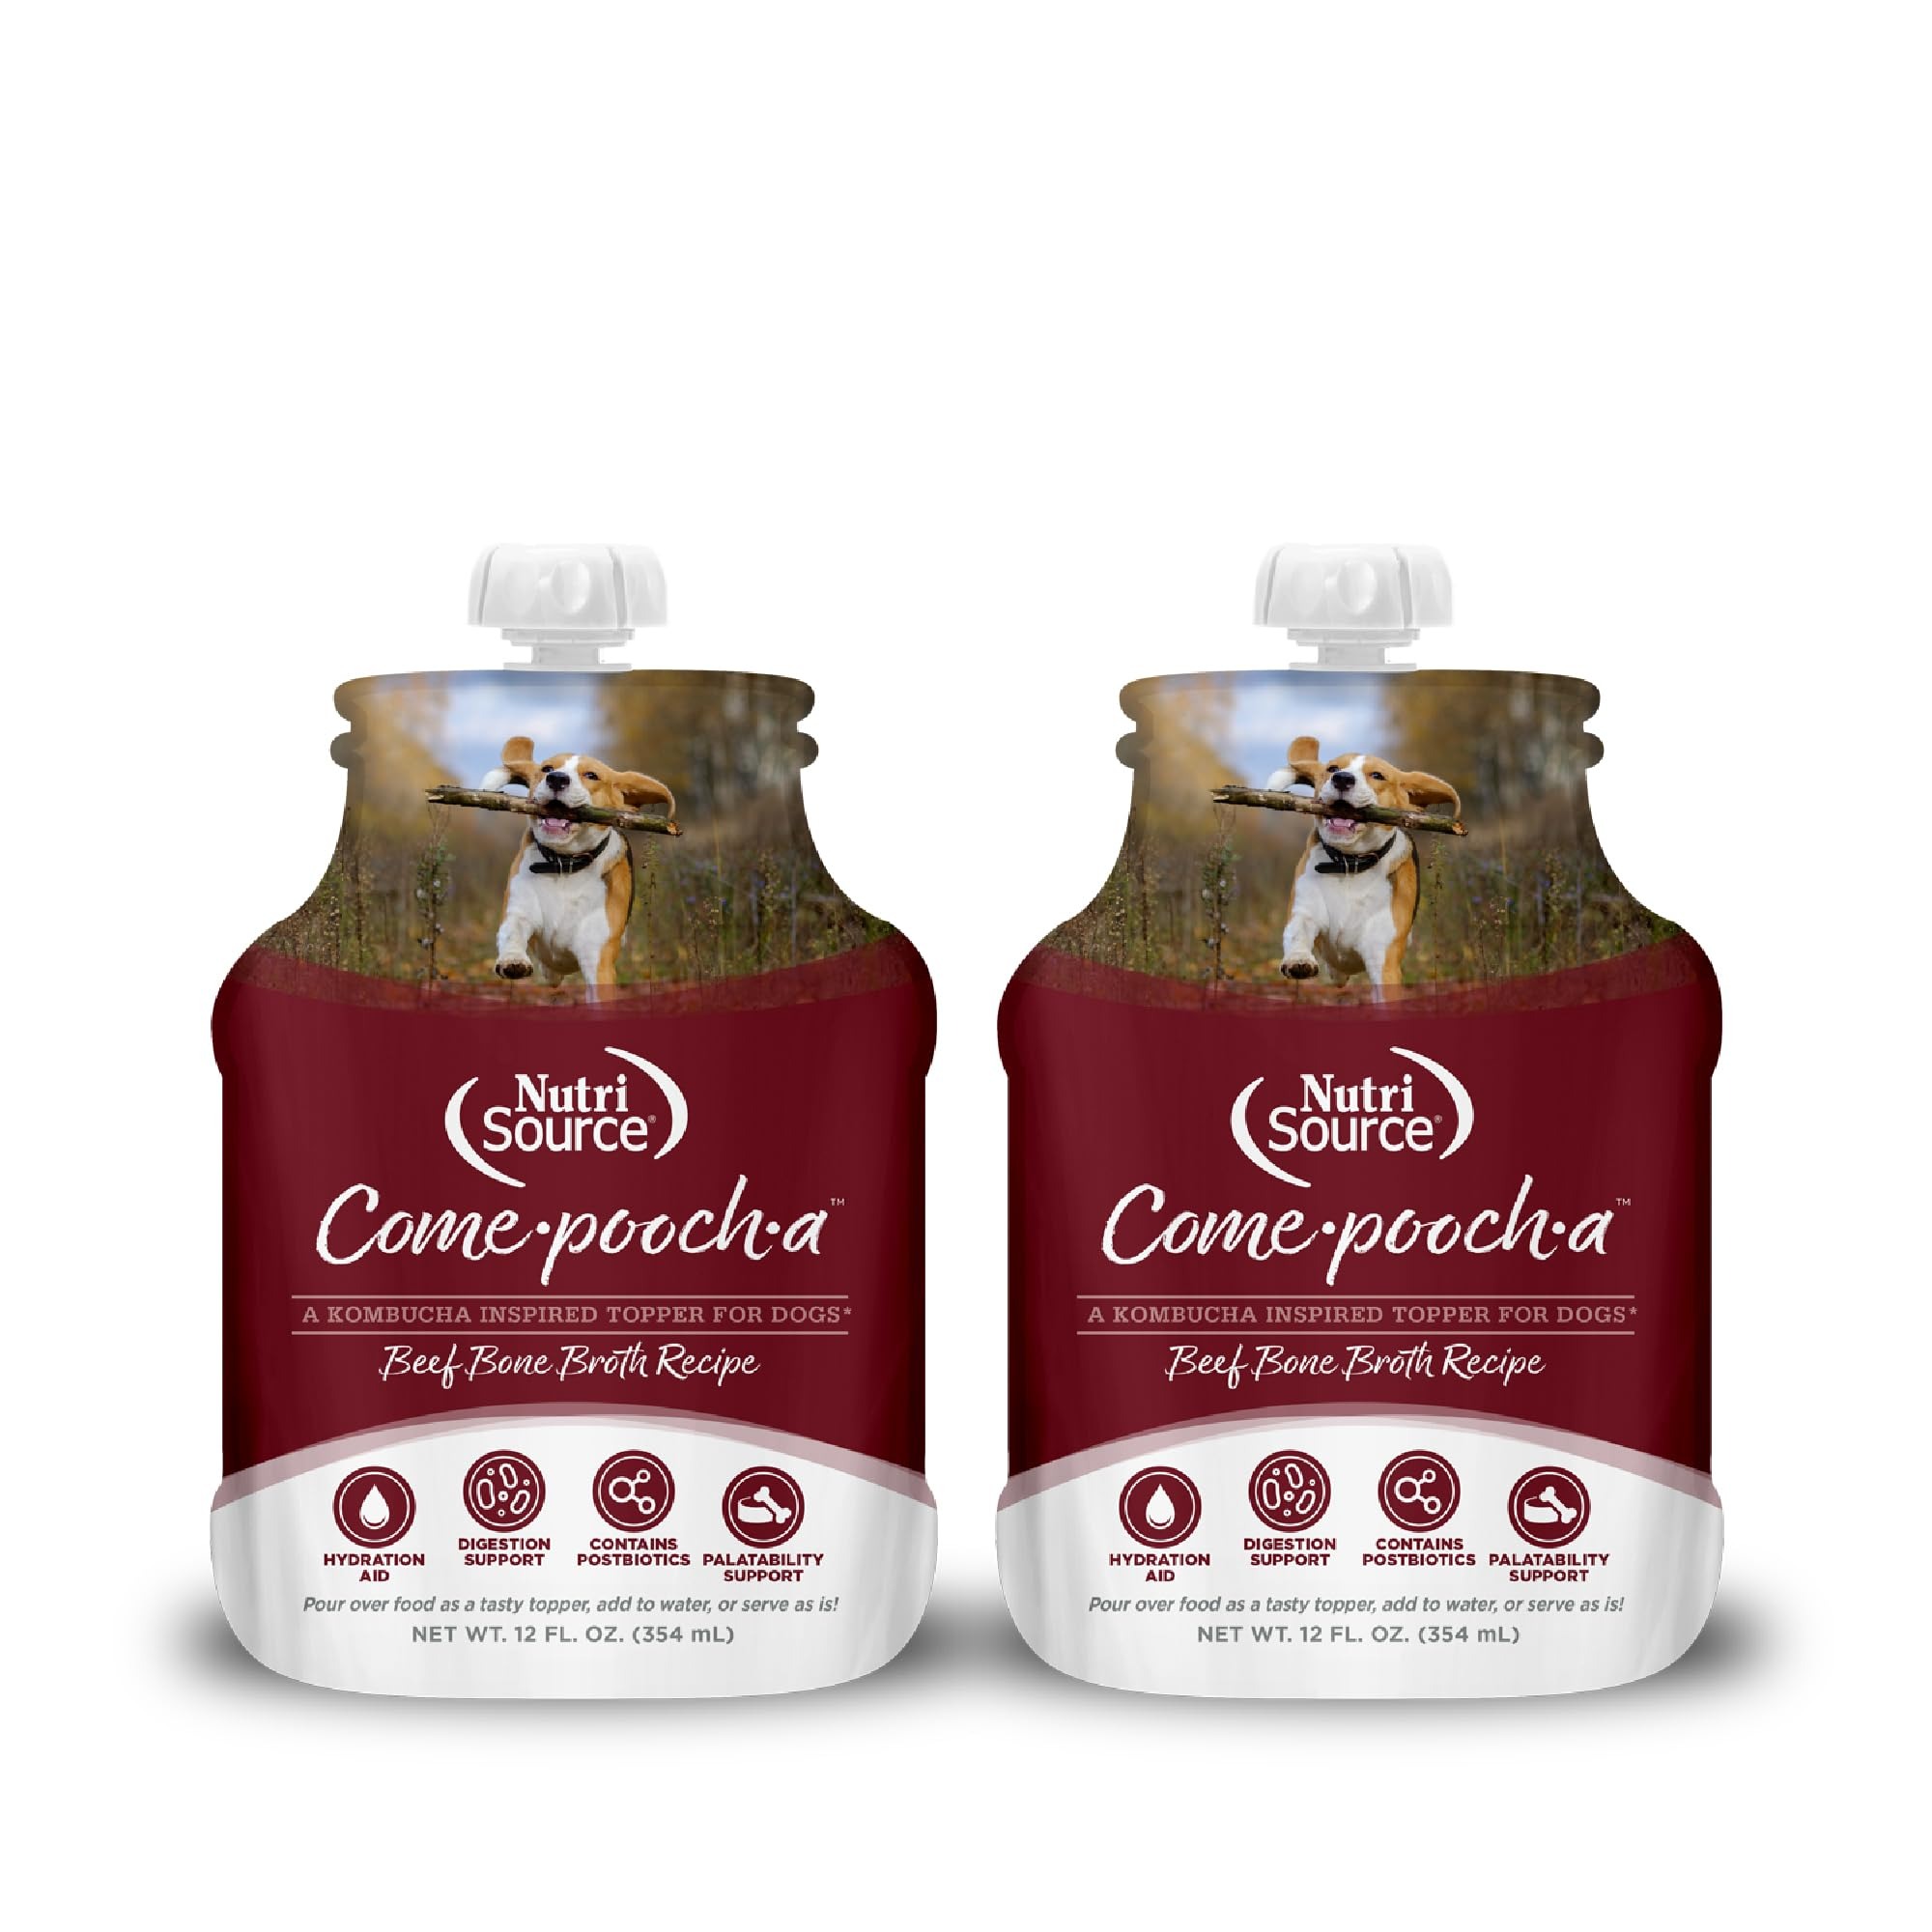
Item Name: NutriSource Come-Pooch-A Beef Bone Broth for Dog Kibble 12 Ounce (Pack of 2)
Bullet Point 1: Come·pooch·a is a new topper from NutriSource that makes dinnertime more exciting
Bullet Point 2: Support digestion with natural postbiotics from fermentation products
Bullet Point 3: Pour over food as a tasty topper, add to water, or serve as is for hydration and palatability support
Product Description: Inspired by kombucha, Come·pooch·a is a savory meaty bone broth that’s packed with activated postbiotics that enhance and support immunity and gut health in dogs.
Value: 24.0
Unit: Fl Oz

Price: 24.3